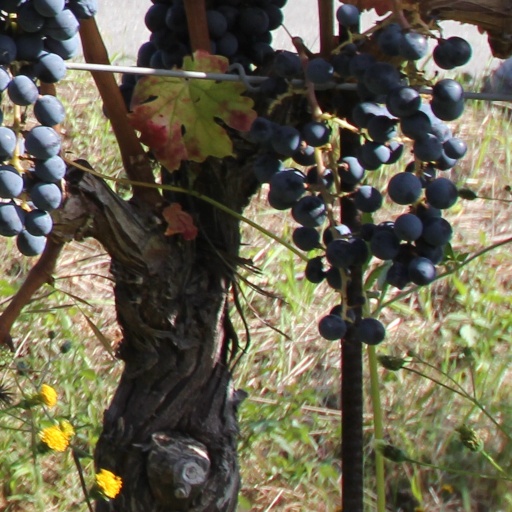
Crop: grape